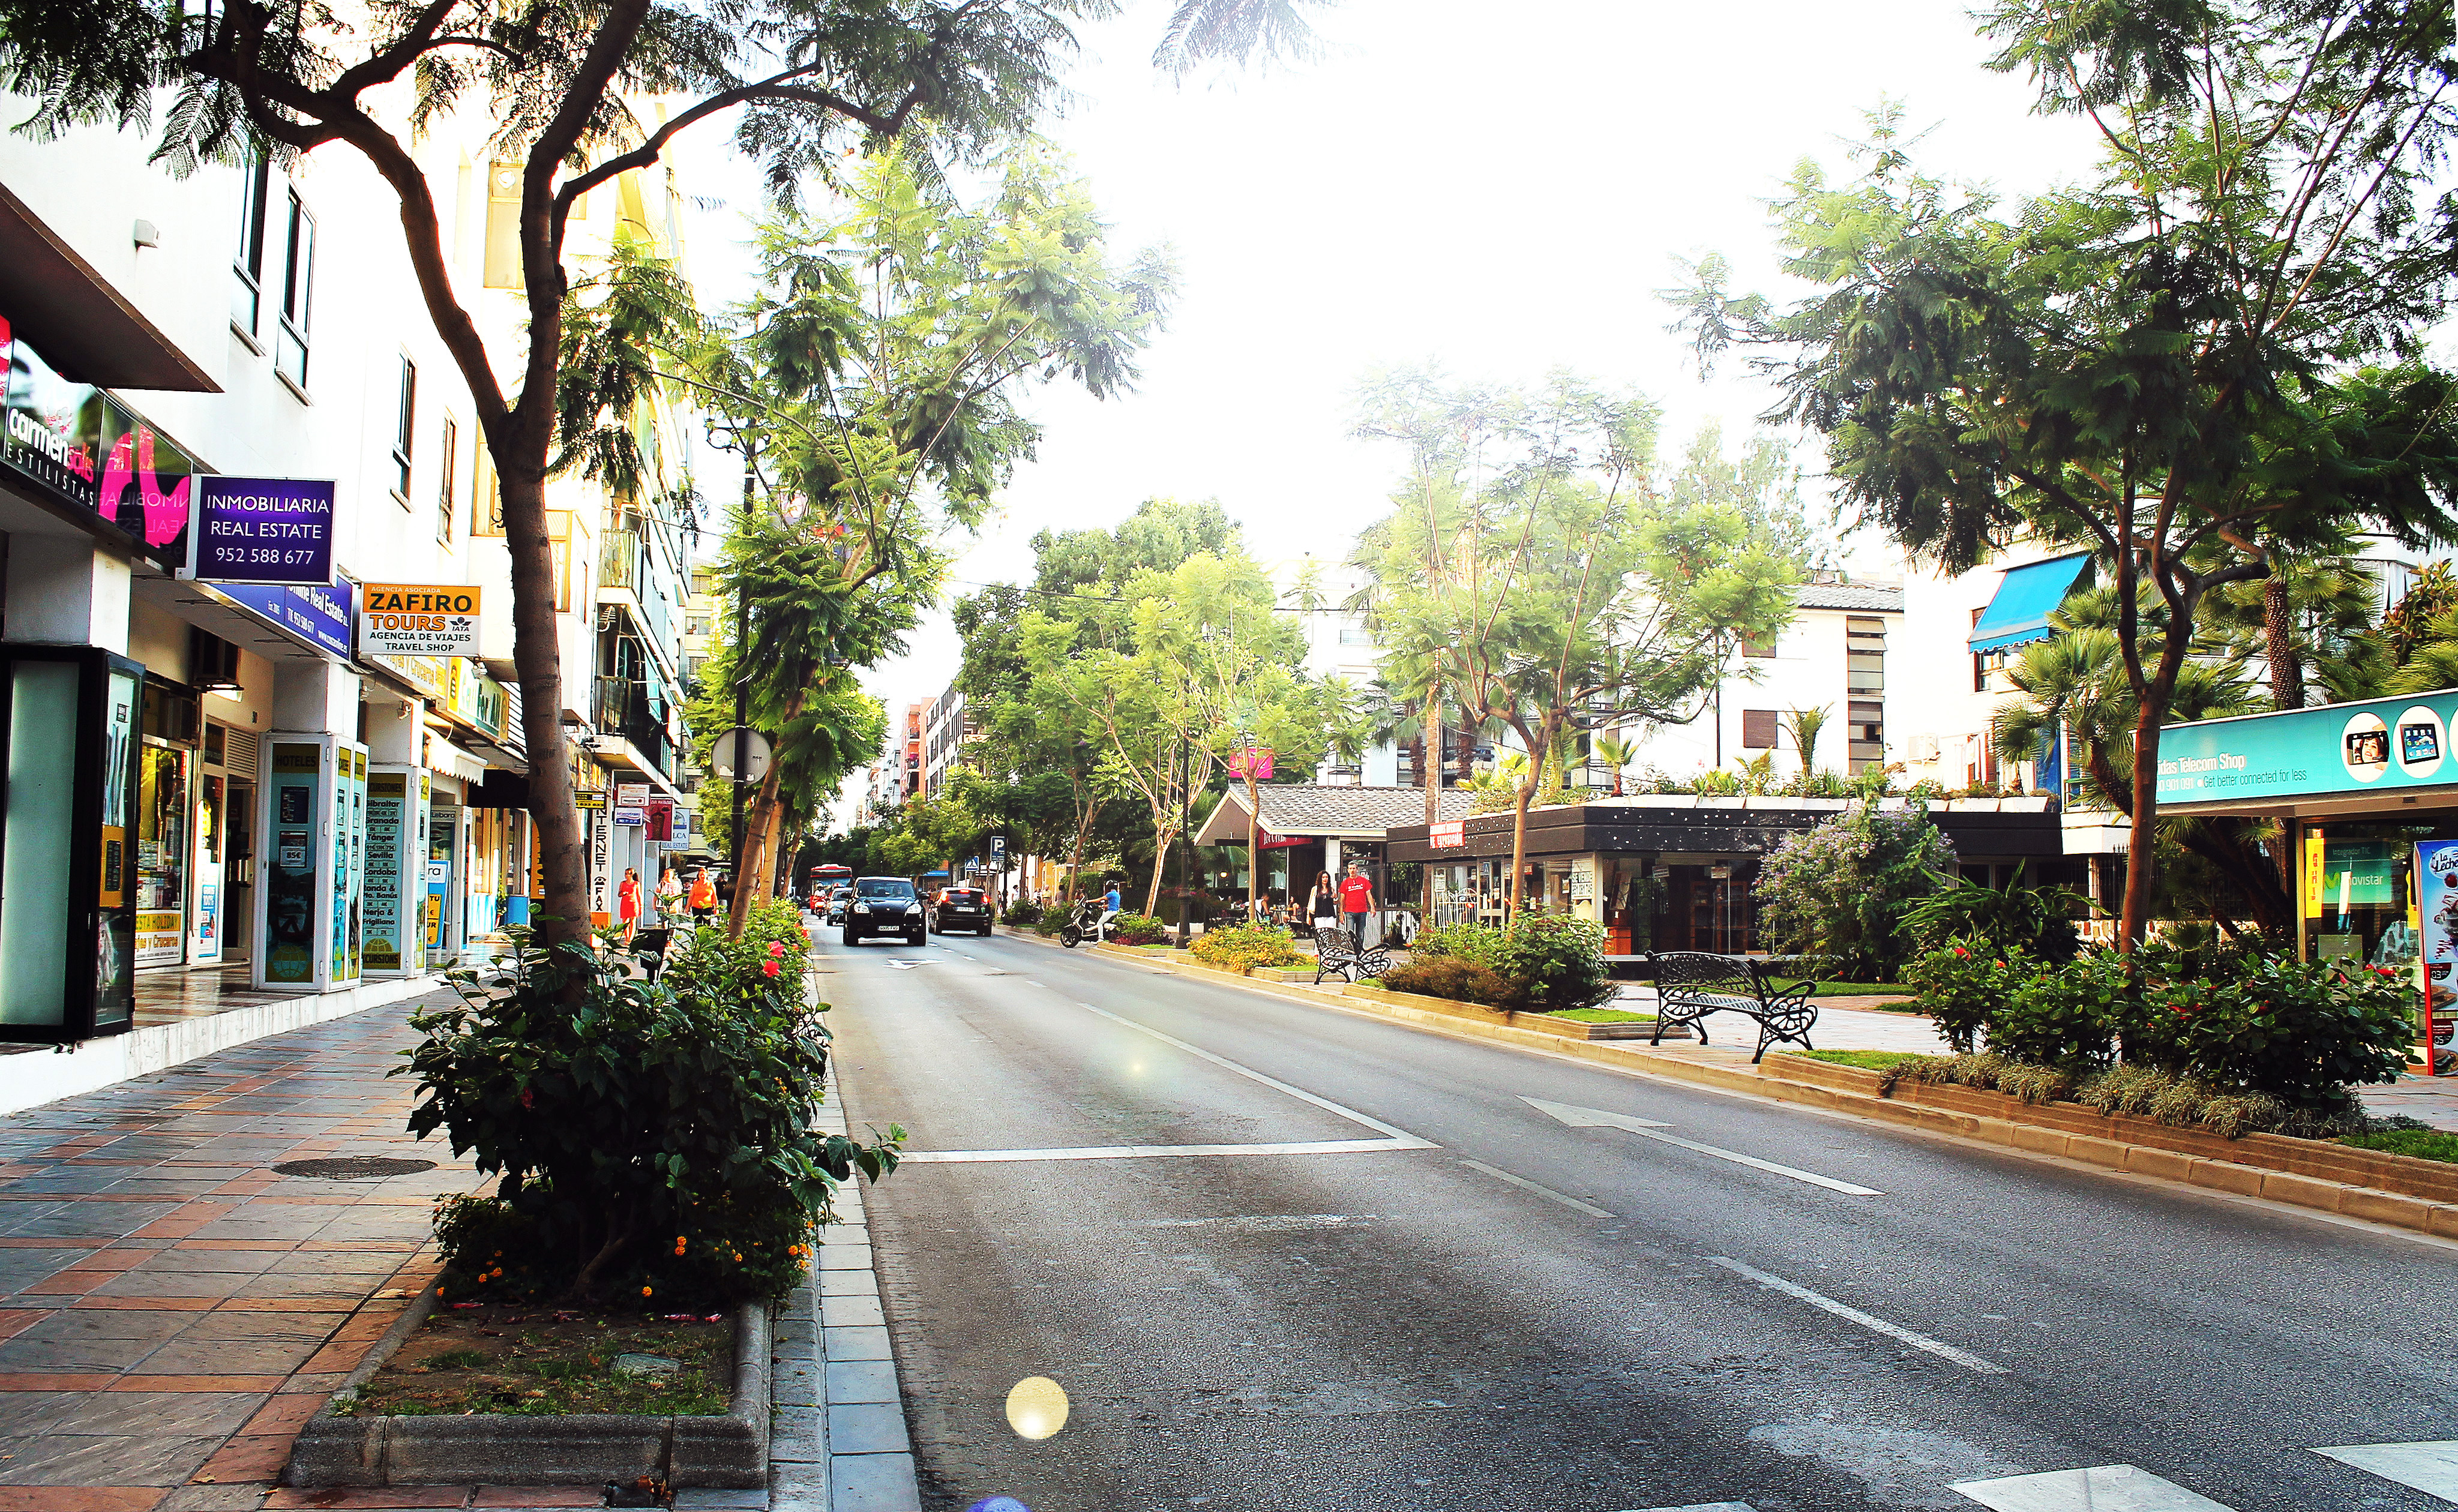
pedestrian, road, street, town, city, downtown, plaza, lane, infrastructure, neighbourhood, residential area, human settlement